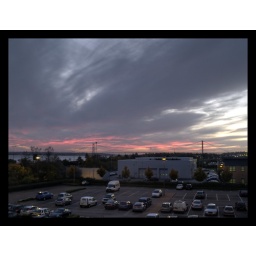
red sky over humber bridge